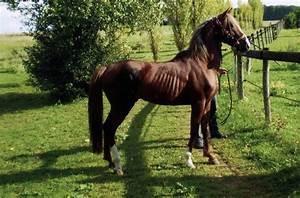
horse